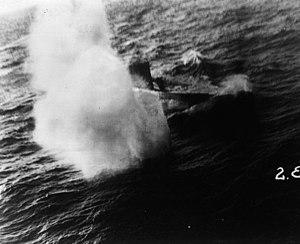
Le Unterseeboot 159 est un sous-marin allemand de type IX.C utilisé par la Kriegsmarine pendant la Seconde Guerre mondiale.